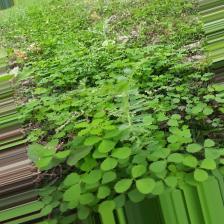
Label: Normal